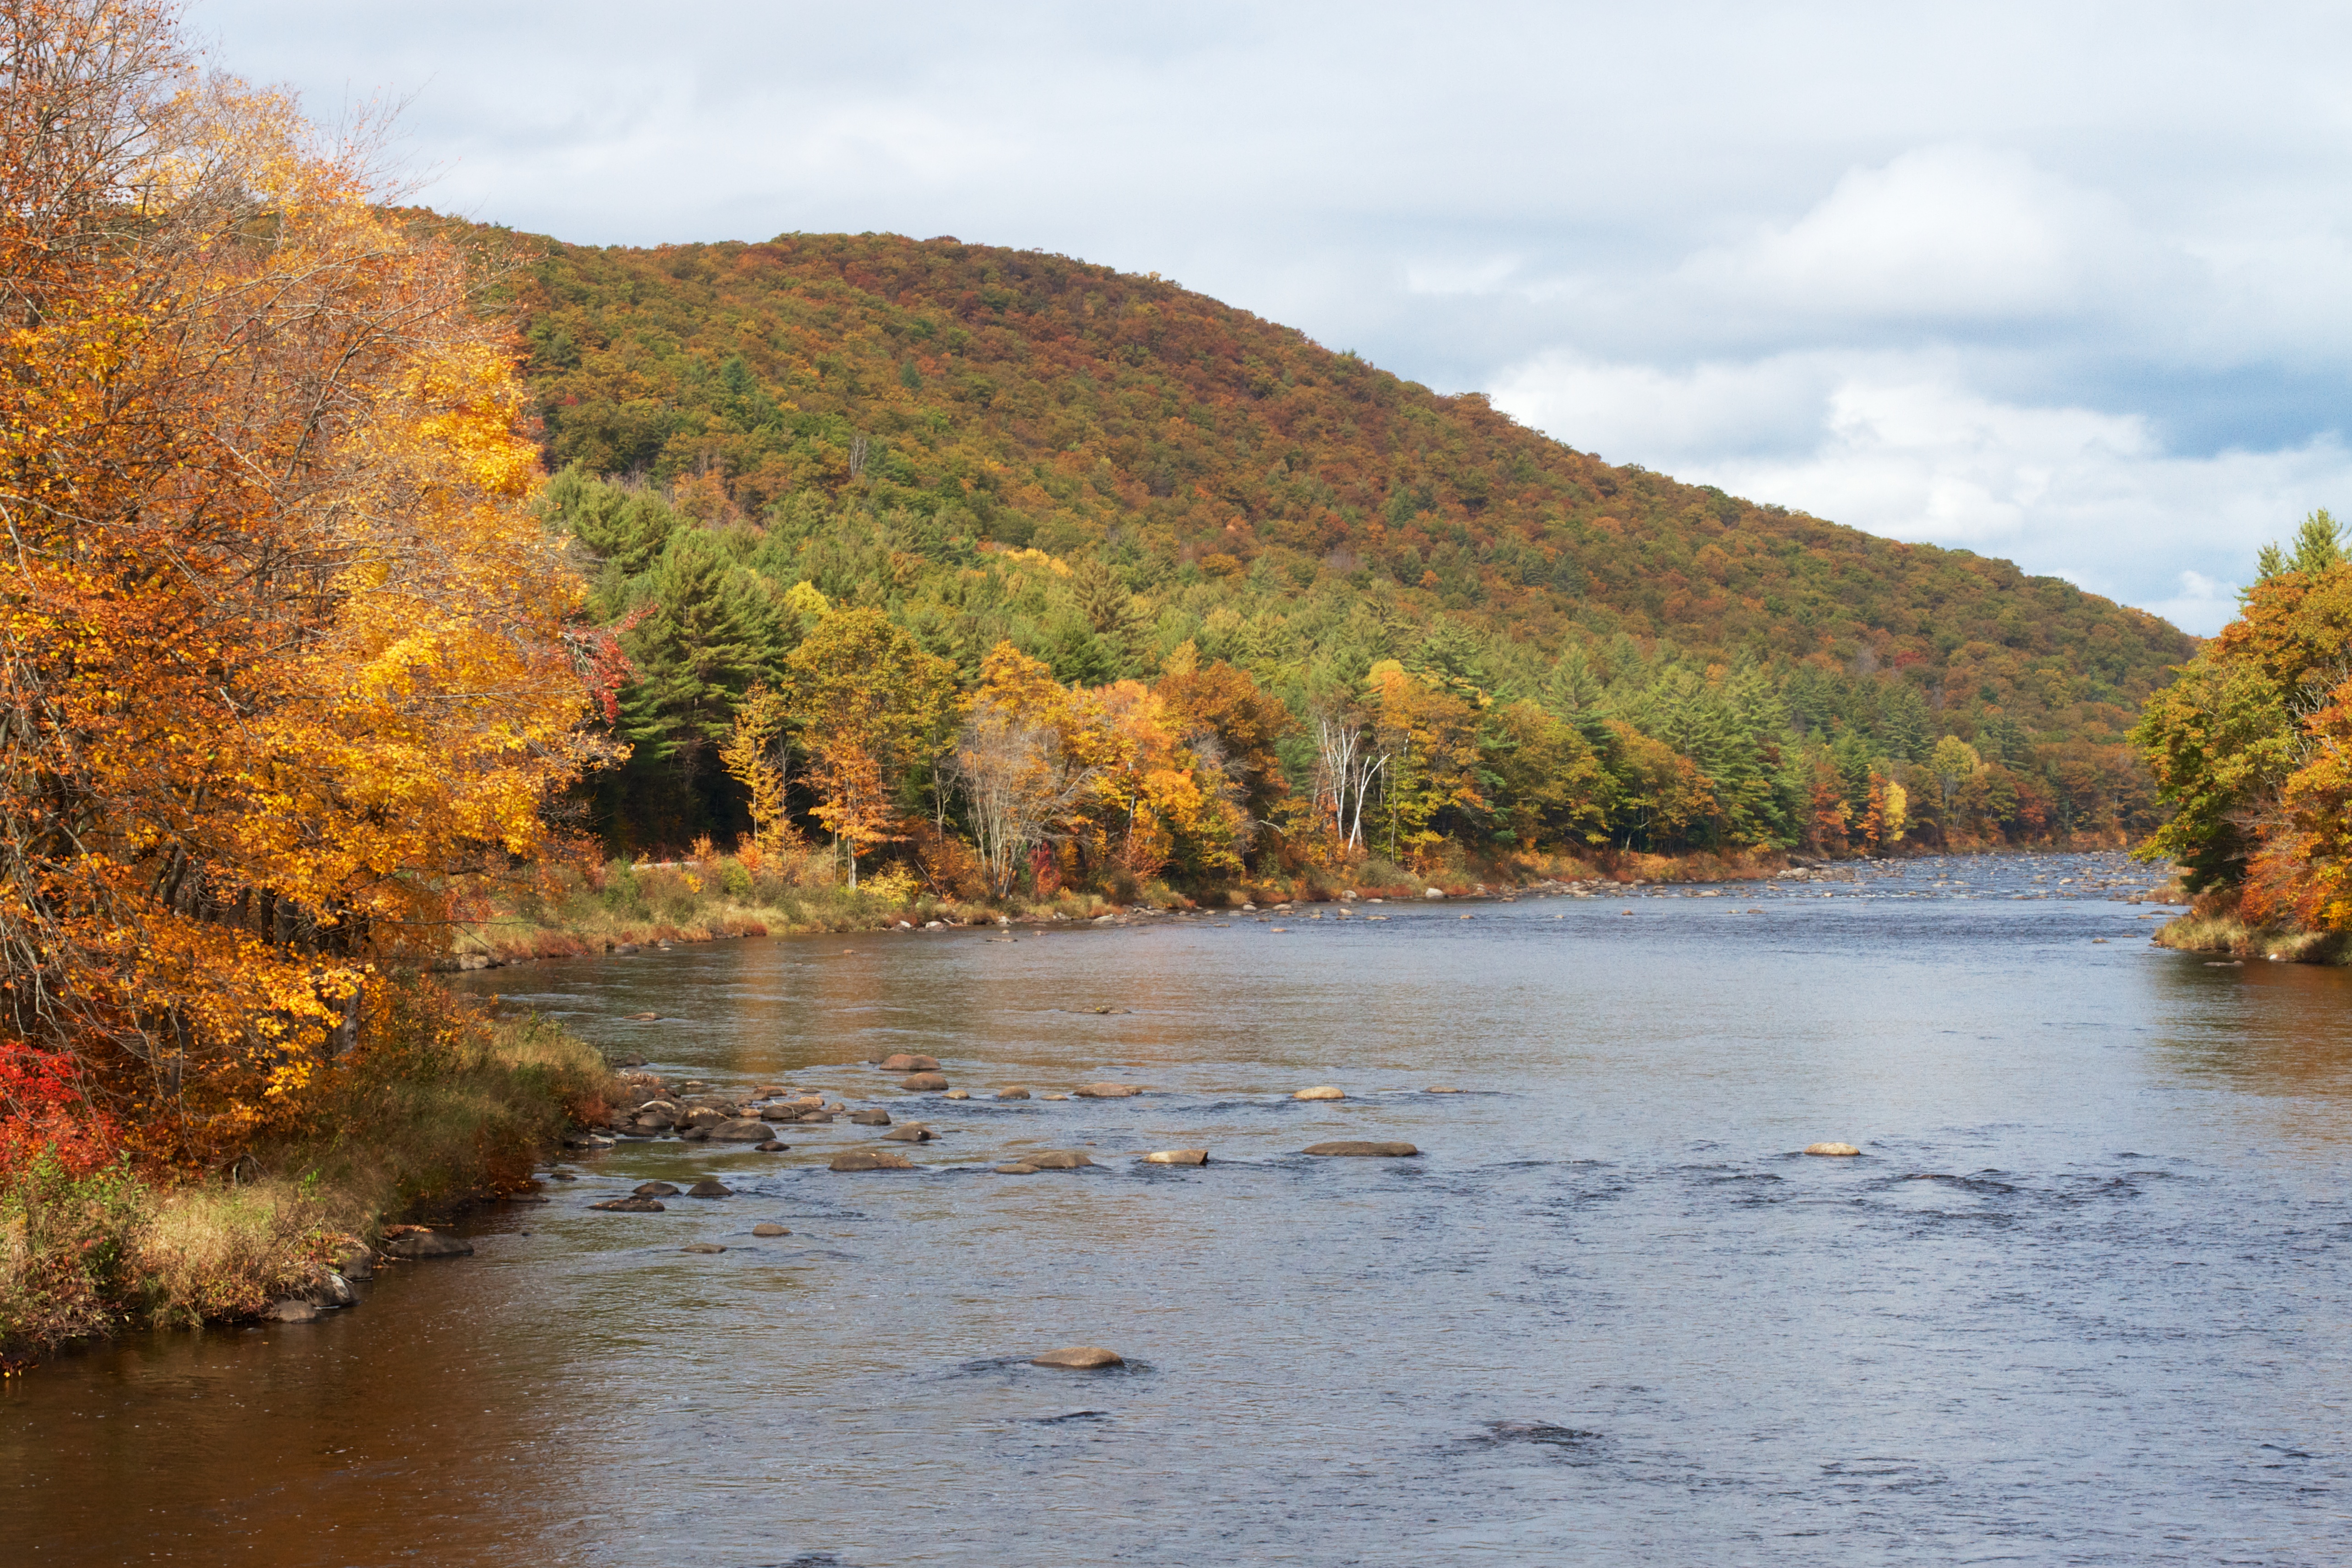
landscape, tree, water, nature, wilderness, leaf, lake, river, valley, stream, reflection, autumn, rapid, reservoir, season, body of water, loch, rural area, landform, geographical feature